Denmark

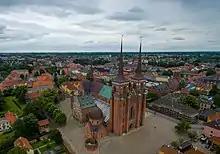
Roskilde Cathedral has been the burial place of Danish royalty since the 15th century. In 1995 it became a World Heritage Site

Denmark is part of the European Union's internal market, which represents more than 508 million consumers. Several domestic commercial policies are determined by agreements among European Union (EU) members and by EU legislation. Support for free trade is high among the Danish public; in a 2016 poll 57% of respondents saw globalisation as an opportunity whereas 18% viewed it as a threat. 70% of trade flows are inside the European Union. , Denmark's largest export partners are Germany, Sweden, the United Kingdom and the United States.